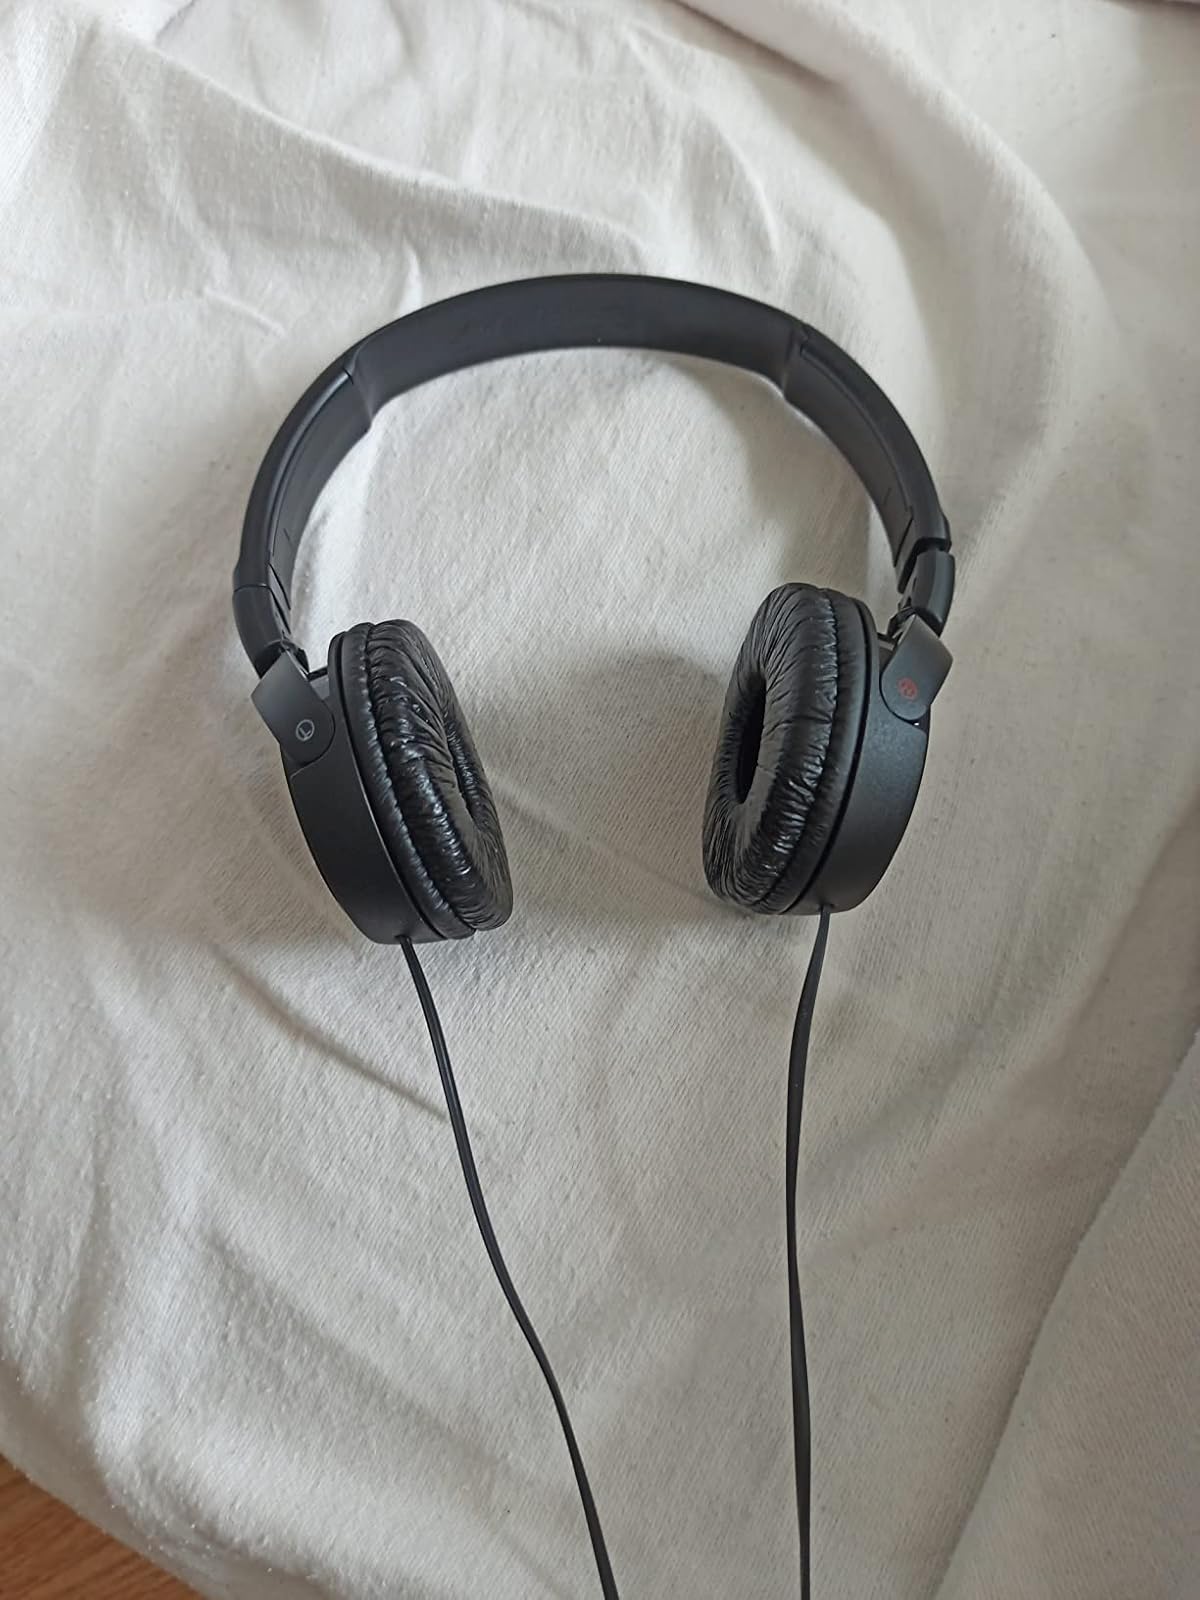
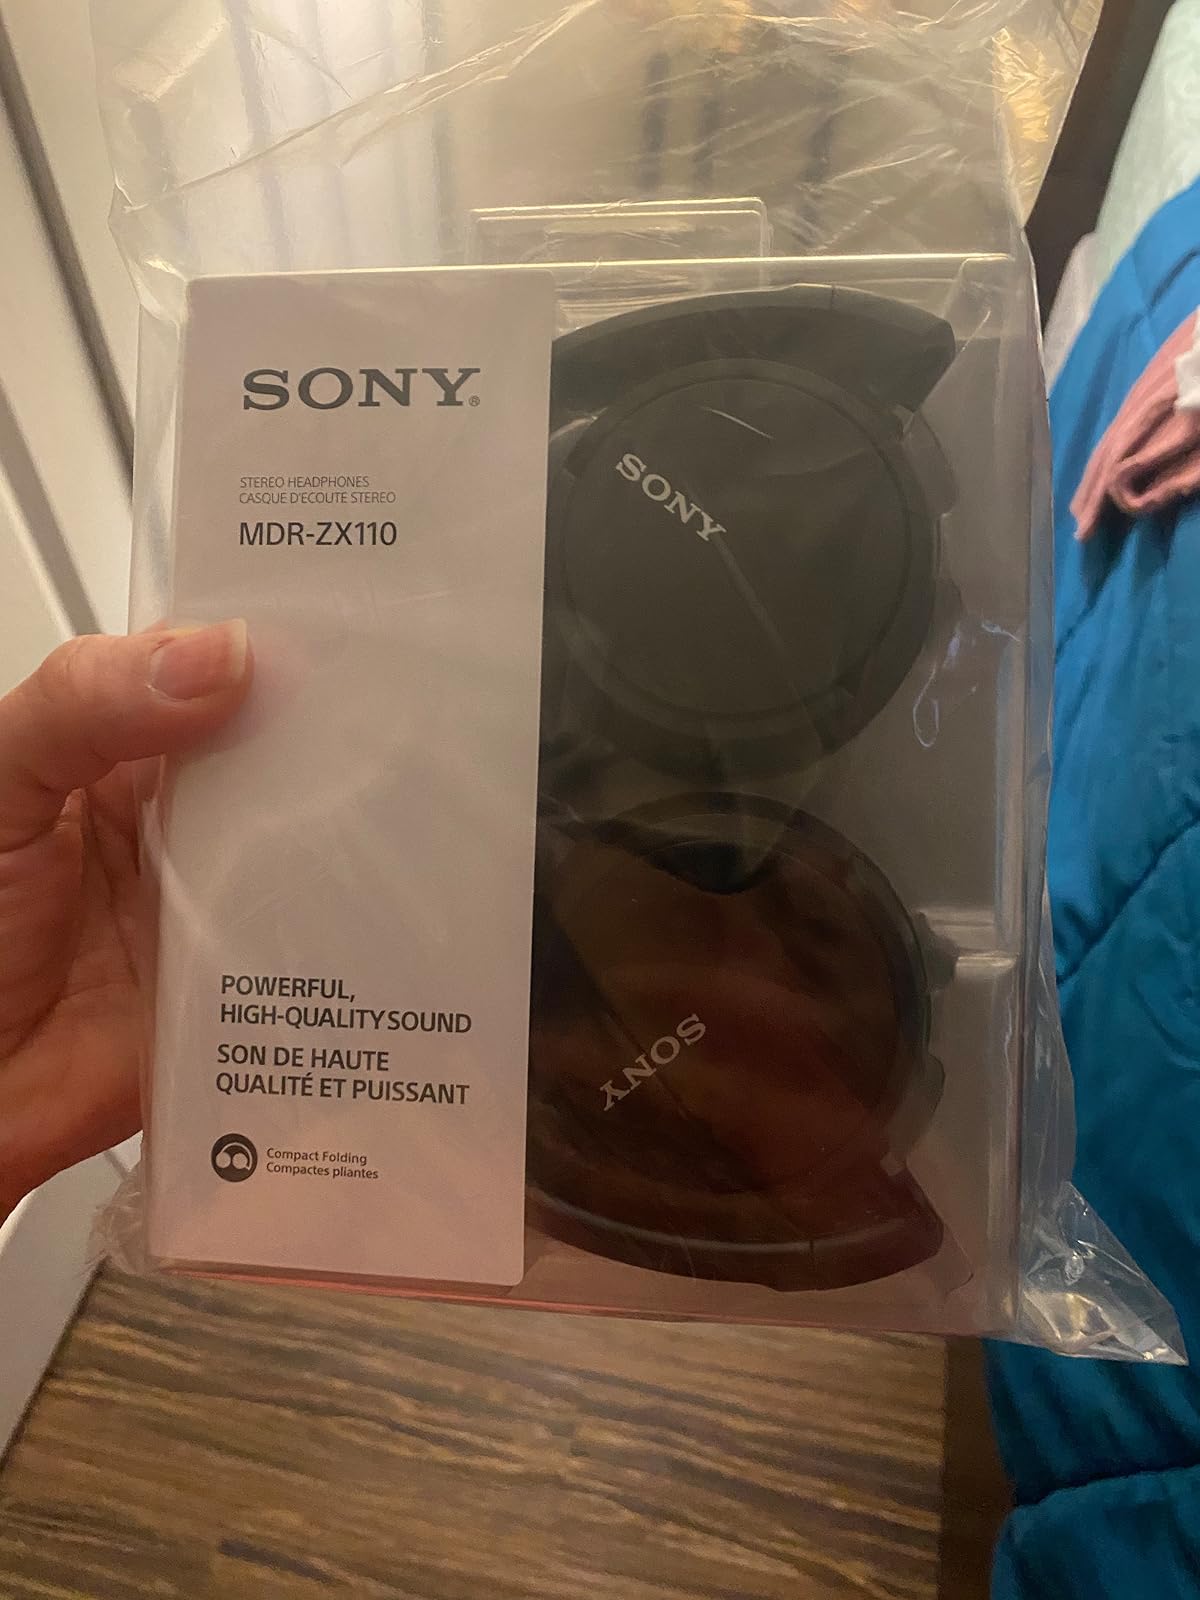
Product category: headphones
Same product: yes